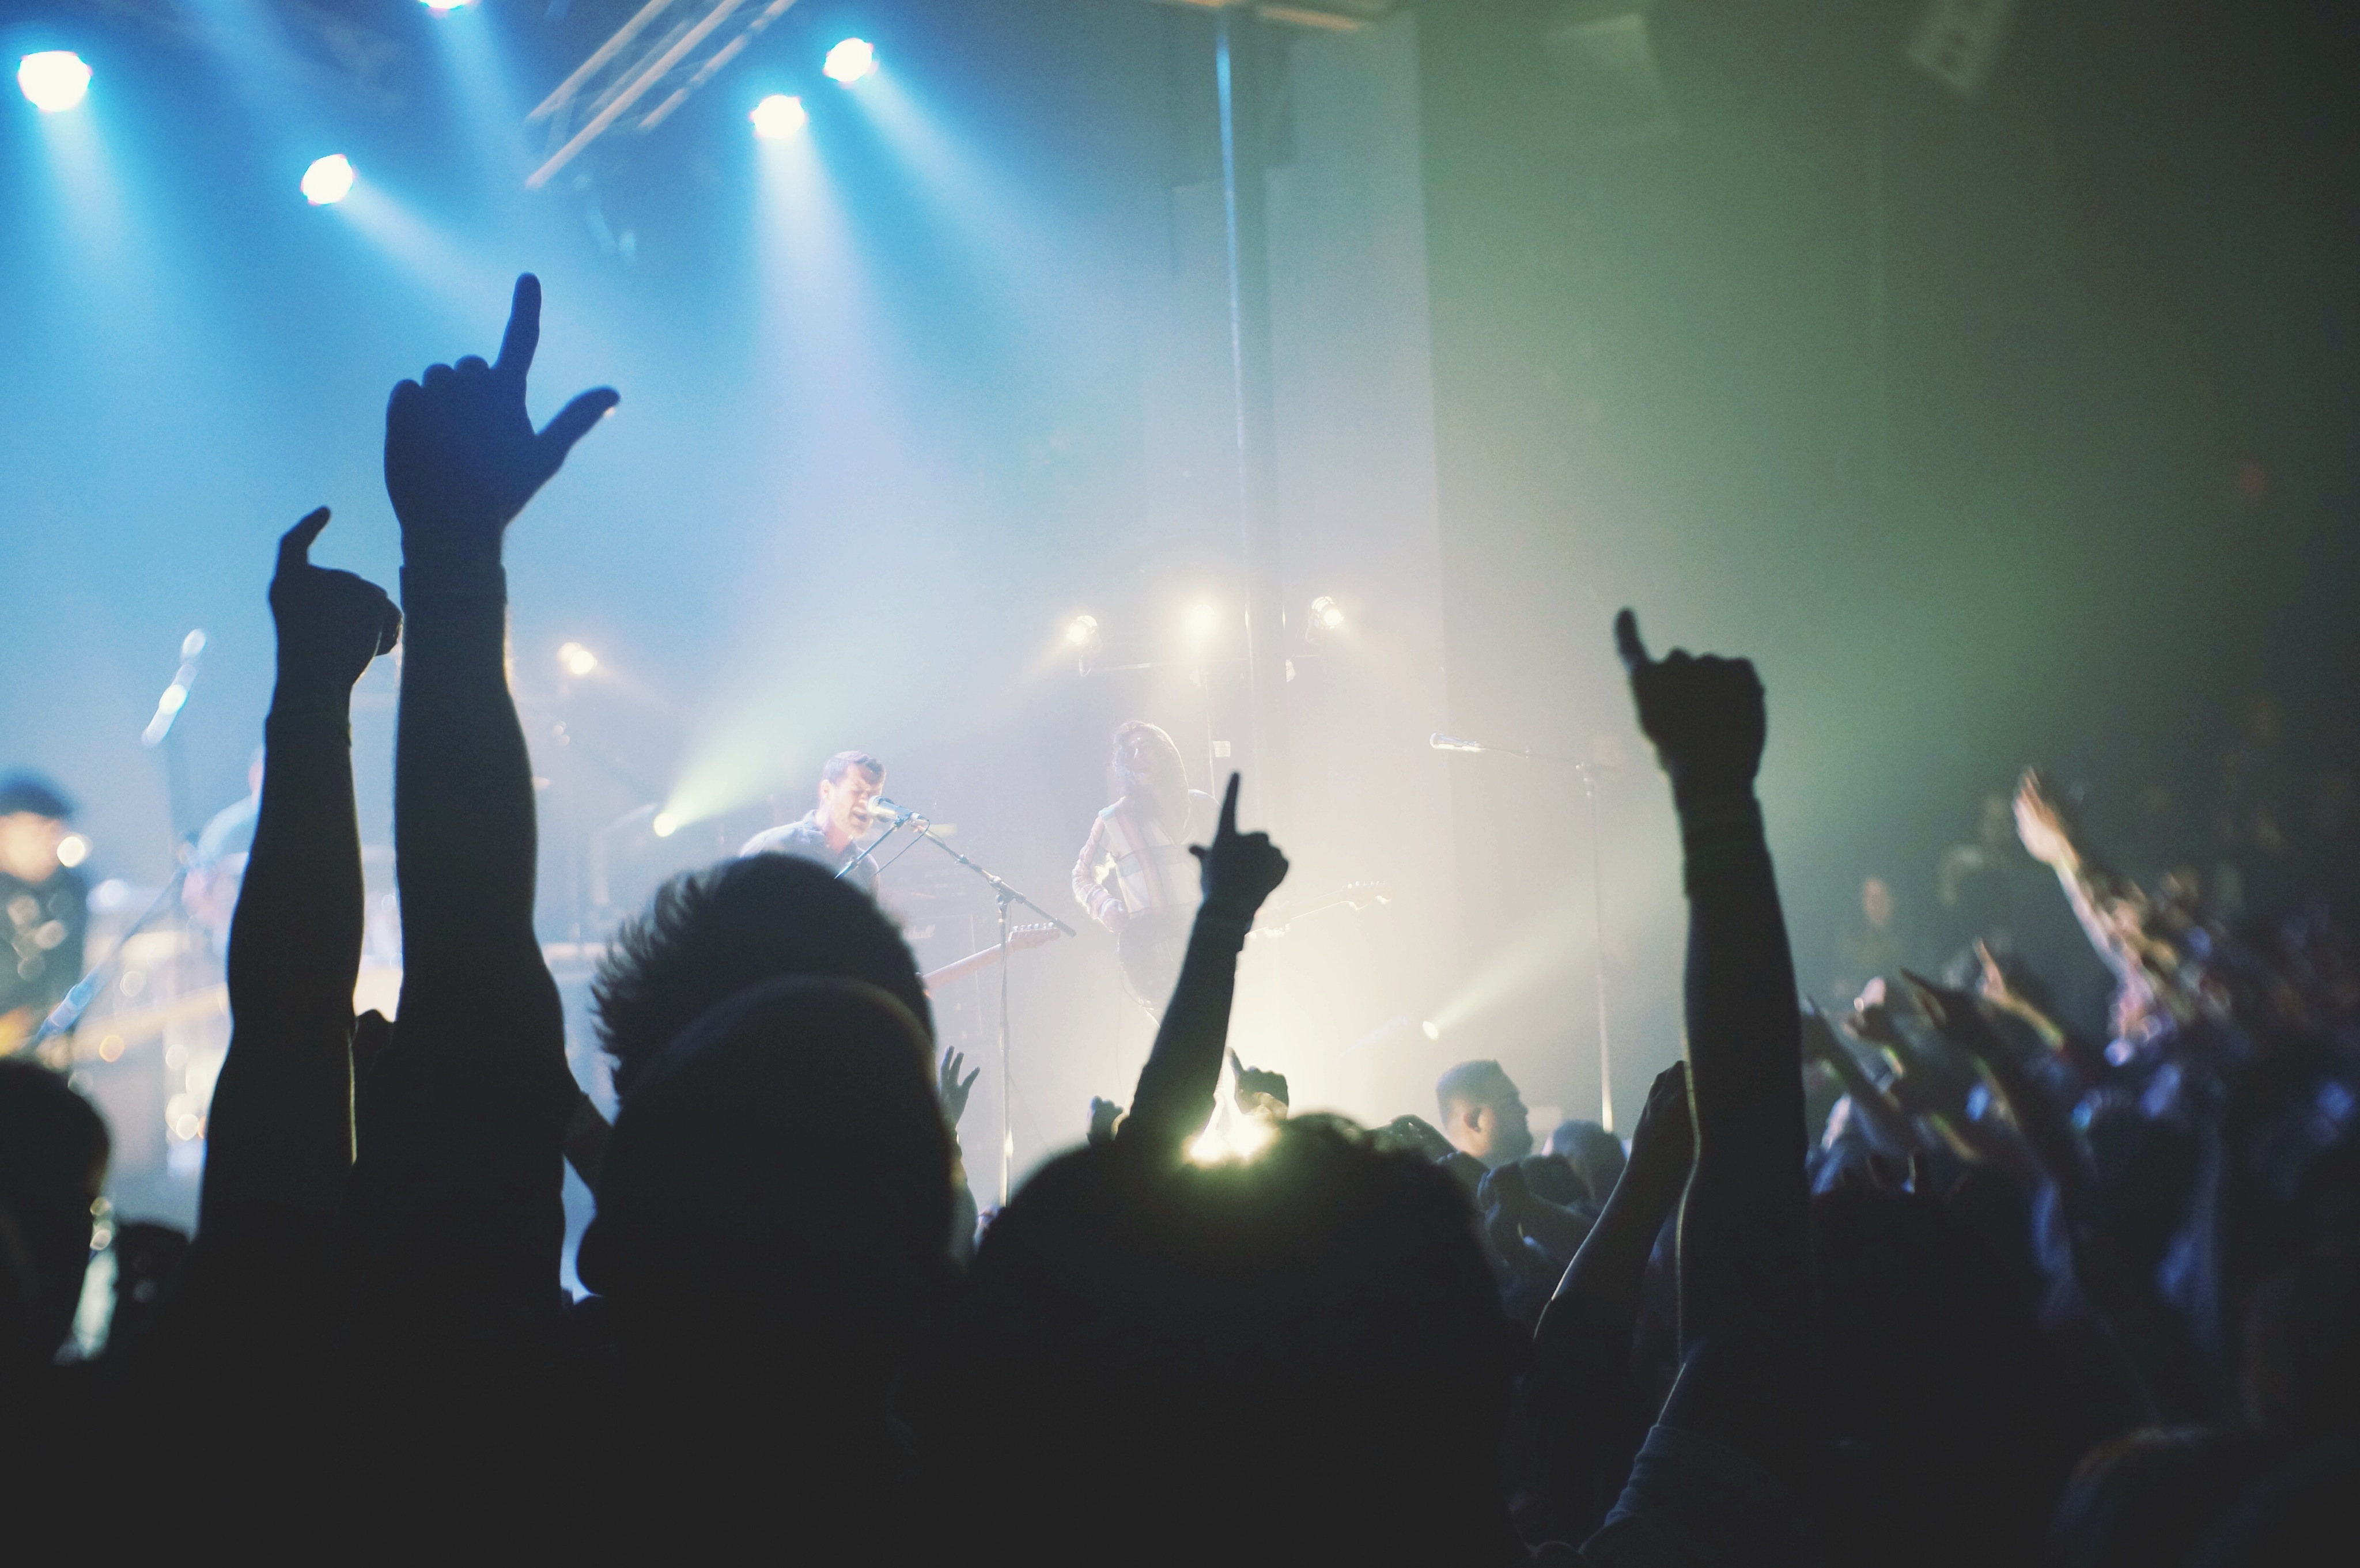
music, people, crowd, concert, band, audience, live, dance, cheering, nightlife, club, musician, performance art, cheerful, festival, stage, performance, party, dancing, event, guitarist, singers, entertainment, spectators, nightclub, performing arts, rock concert, spotlights, musical theatre